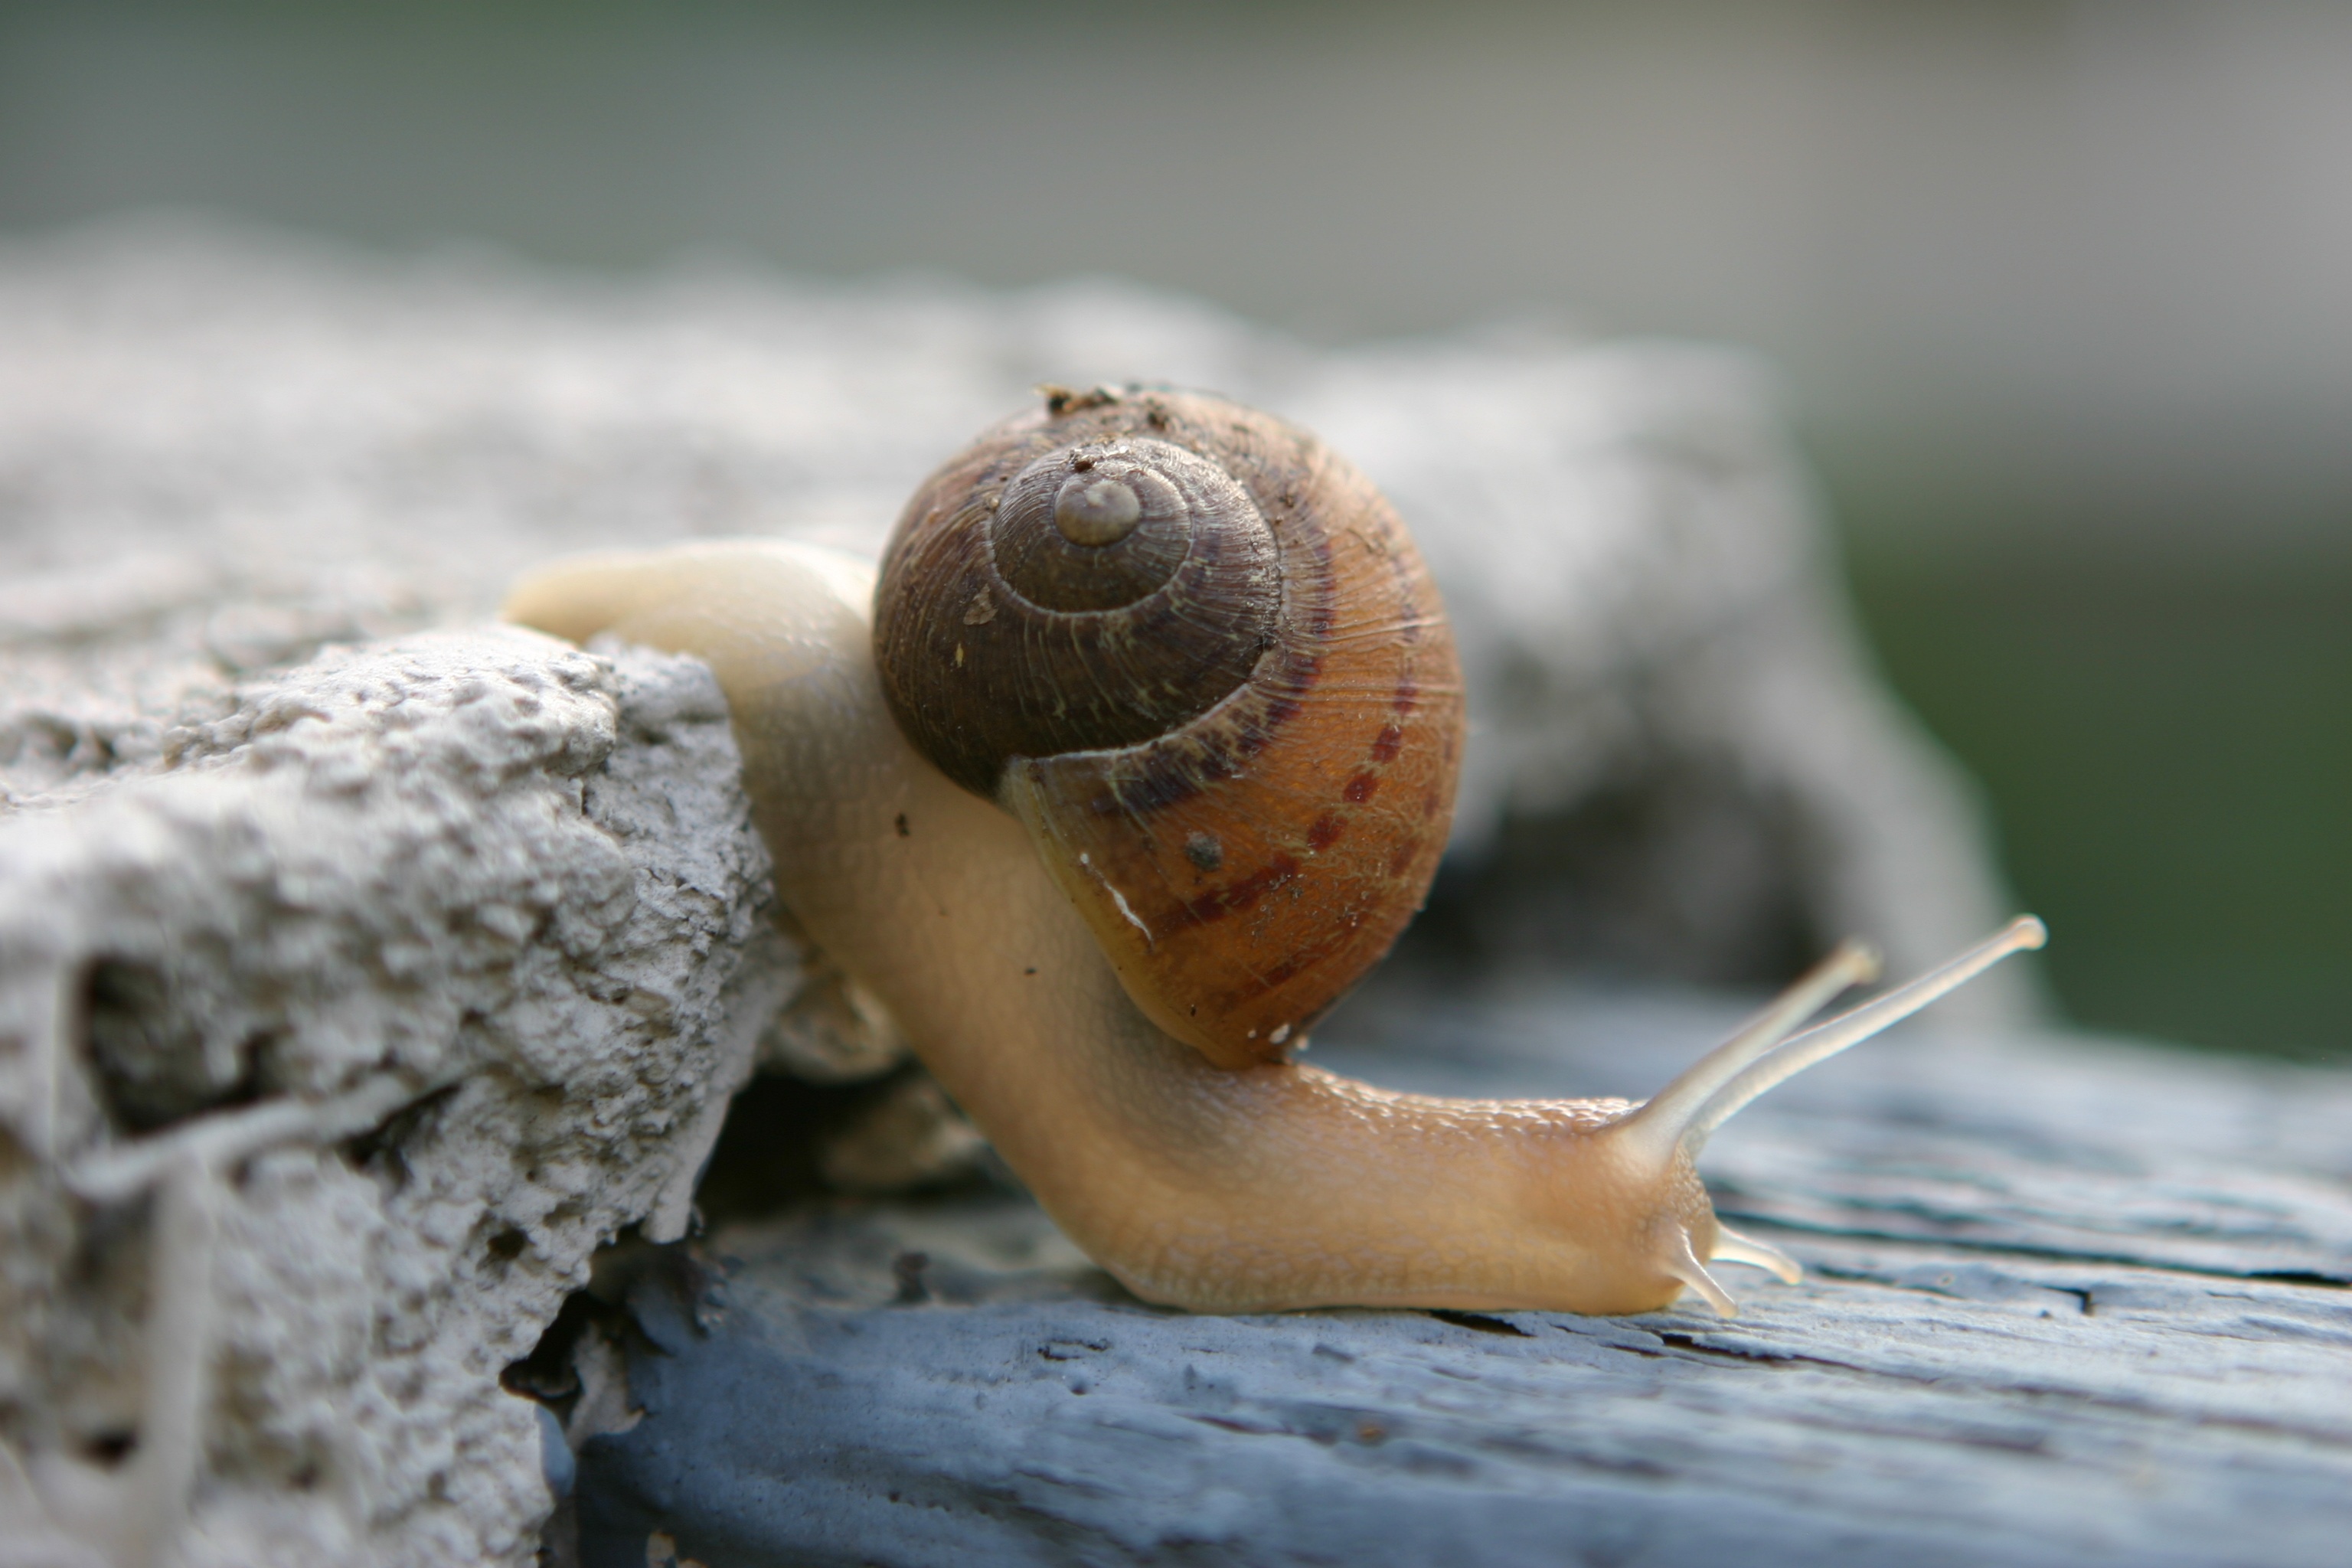
photography, fauna, shell, invertebrate, close up, crawling, snail, molluscs, snails, macro photography, sea snail, wo niu, snails and slugs, schell